Youngstorget

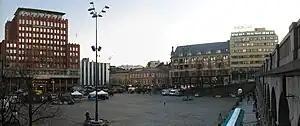
Youngstorget

Youngstorget is a square and public space located in downtown Oslo. It lies at the junction of the streets Storgata and Møllergata and alongside Torggata. Constructed in 1846, it has become a symbol of political power in Norway.